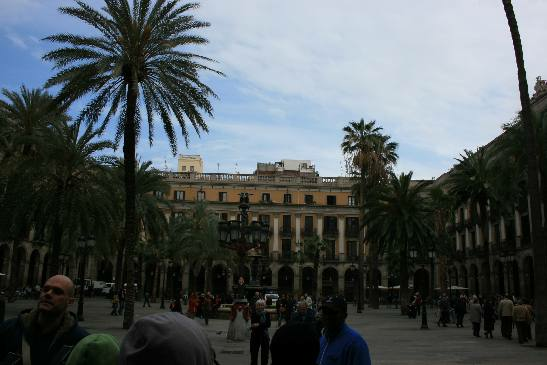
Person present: Yes